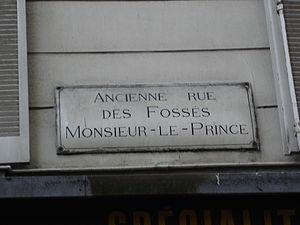
La rue Monsieur-le-Prince est une voie située dans le quartier de l'Odéon du 6ᵉ arrondissement de Paris.